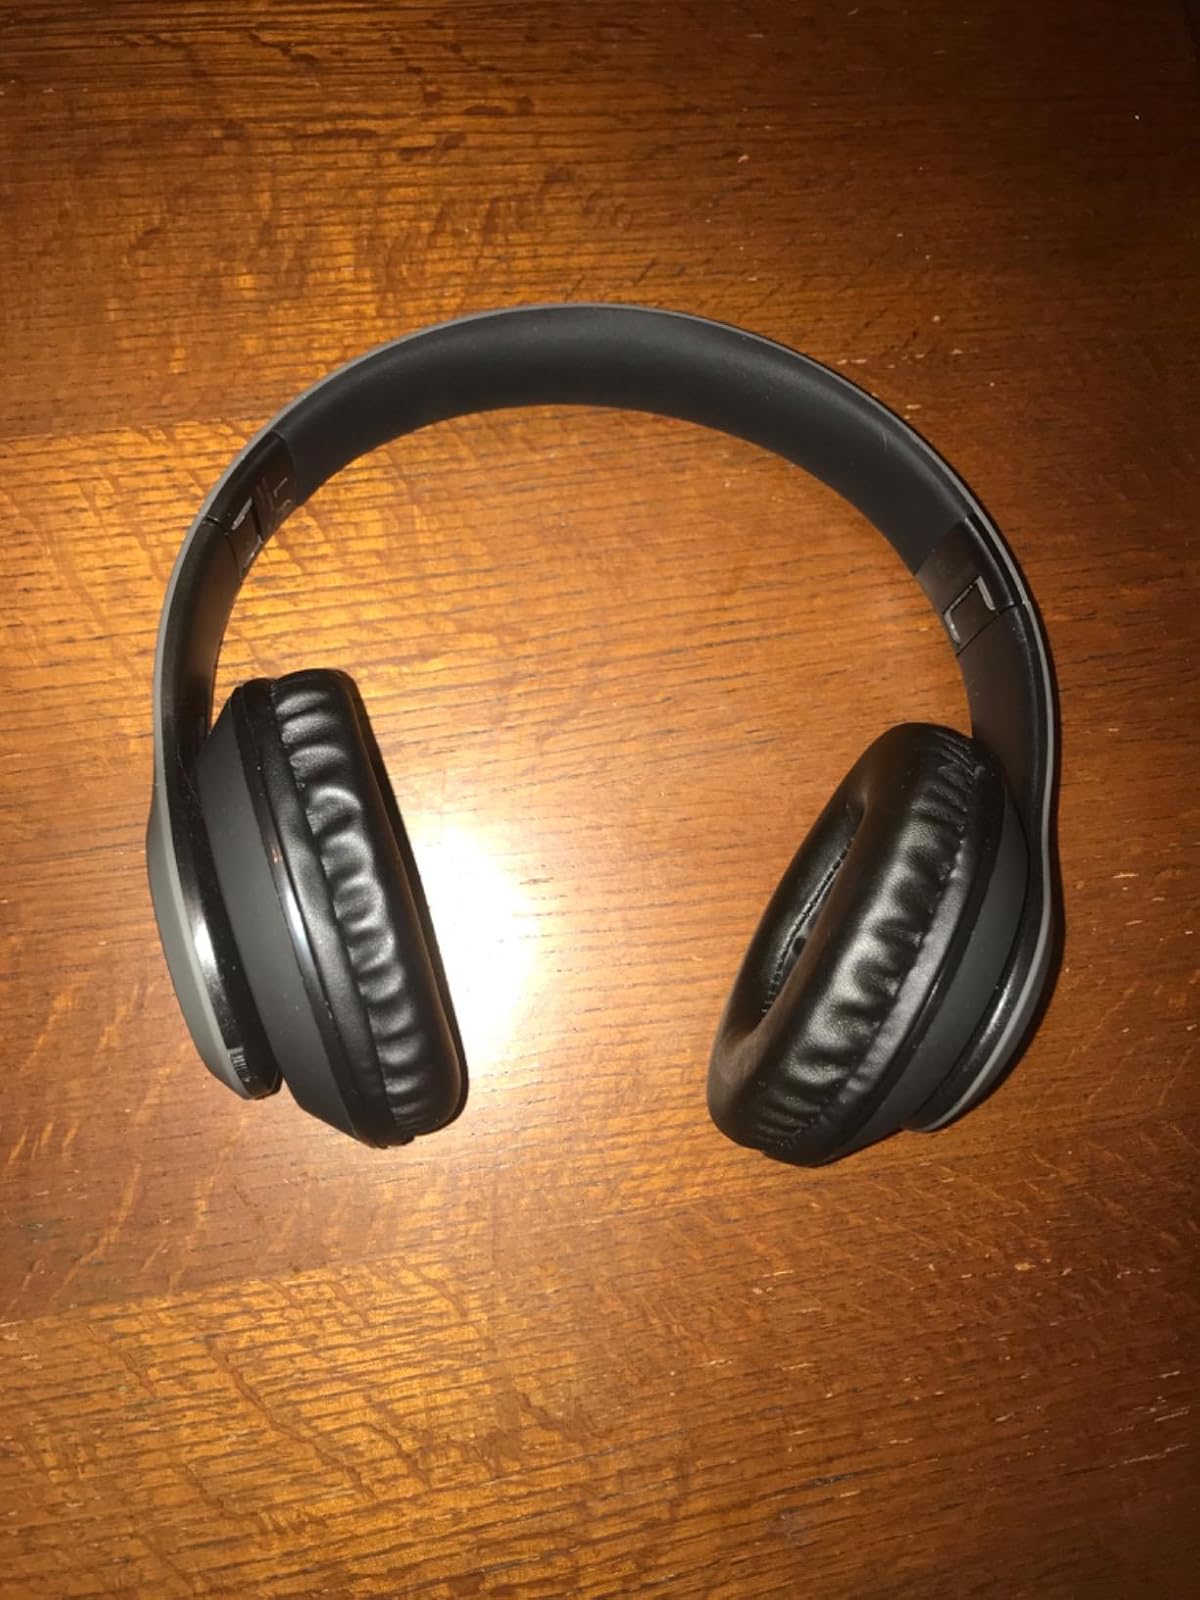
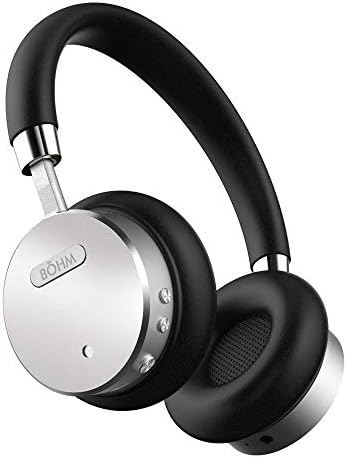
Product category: headphones
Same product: no